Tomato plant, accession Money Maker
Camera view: tilt-top (135 deg); turntable rotation: 60 degrees
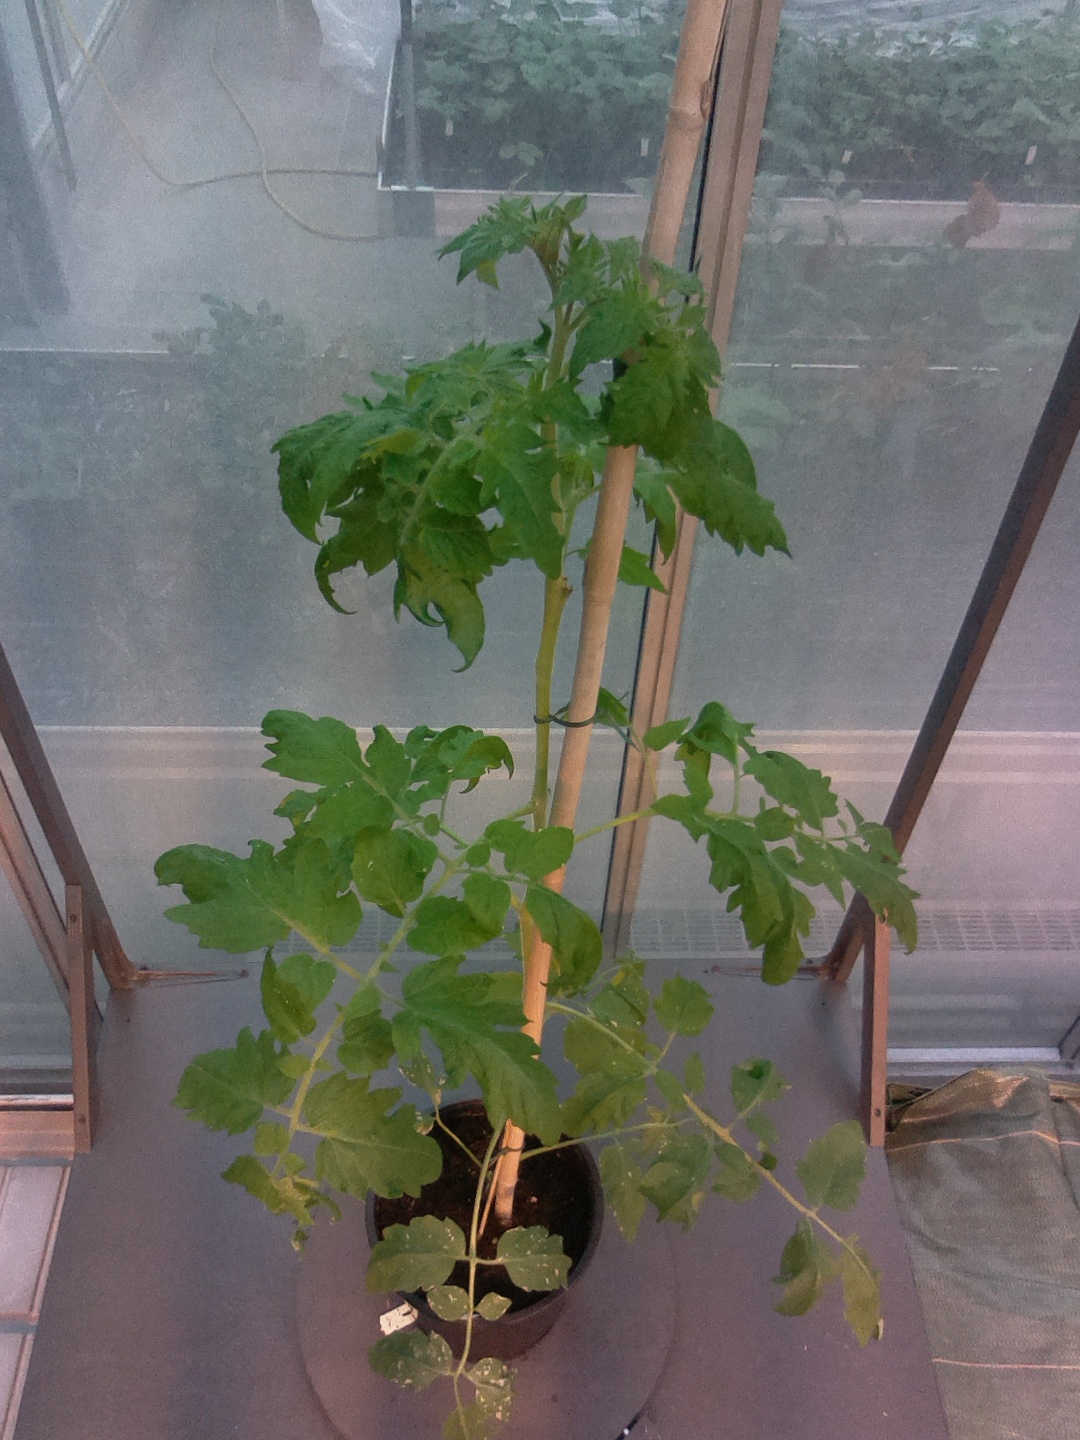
BBCH growth stage 20: First Side shoot start formed